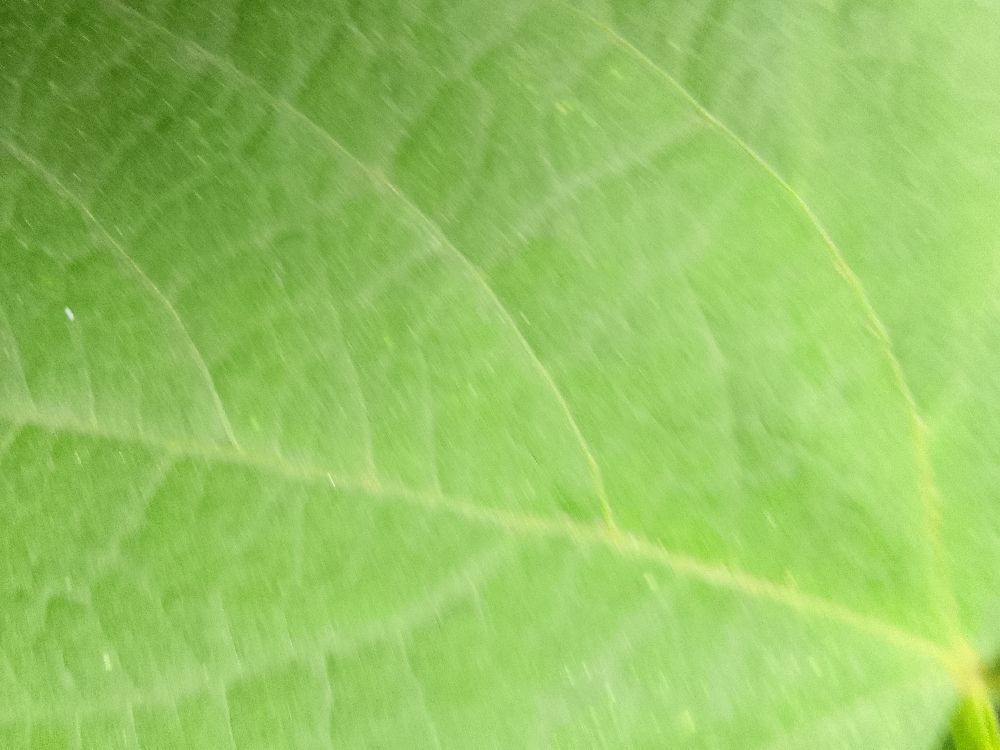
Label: healthy